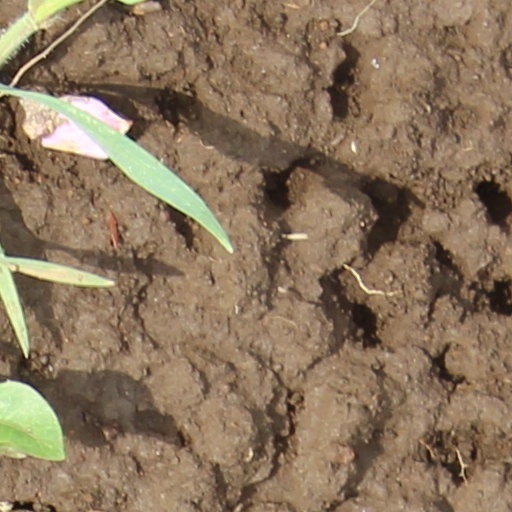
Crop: wheat